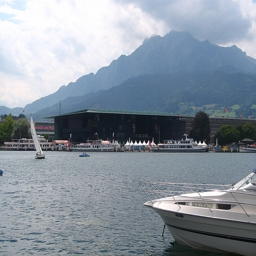
A speed boat docked in the water away from the pier
a cabin cruiser a sailboat and a speed boat
Boats are in a harbor in Hawaii.
many boats sitting i a lake with a building and mountains in the background
a city near a sea and many boat  there on waters